North of England Lead Mining Museum

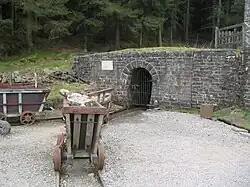
The entrance to Park Level Mine at the North of England Lead Mining Museum

The North of England Lead Mining Museum, better known as Killhope, is an industrial museum near the village of Cowshill, County Durham, England. The museum stands on the site of the former Park Level Mine, which is being restored to show the workings of a 19th-century lead mine.